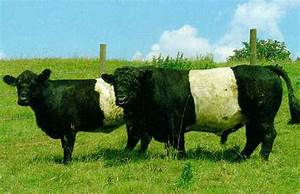
Label: cow